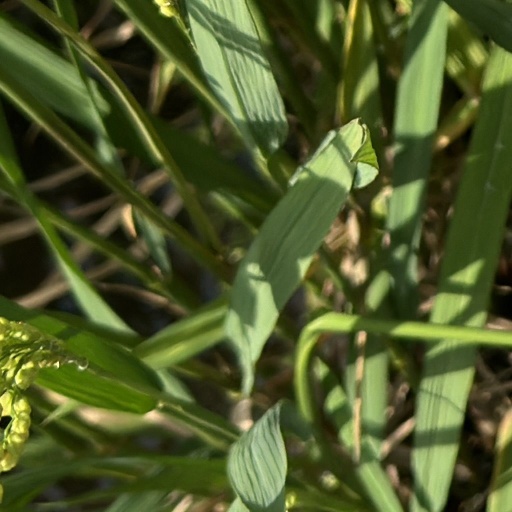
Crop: rice